Baptistère Saint-Jean

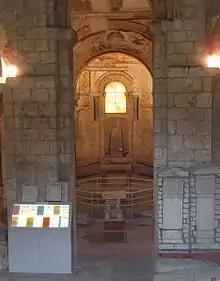
Interior

The building was abandoned in 1791 during the French Revolution, and was confiscated from the church and sold as national property to a private citizen who used it as a warehouse. It was saved from demolition by a public subscription which allowed it to be repurchased in 1834. The baptistery underwent restoration in the middle of the 20th century.